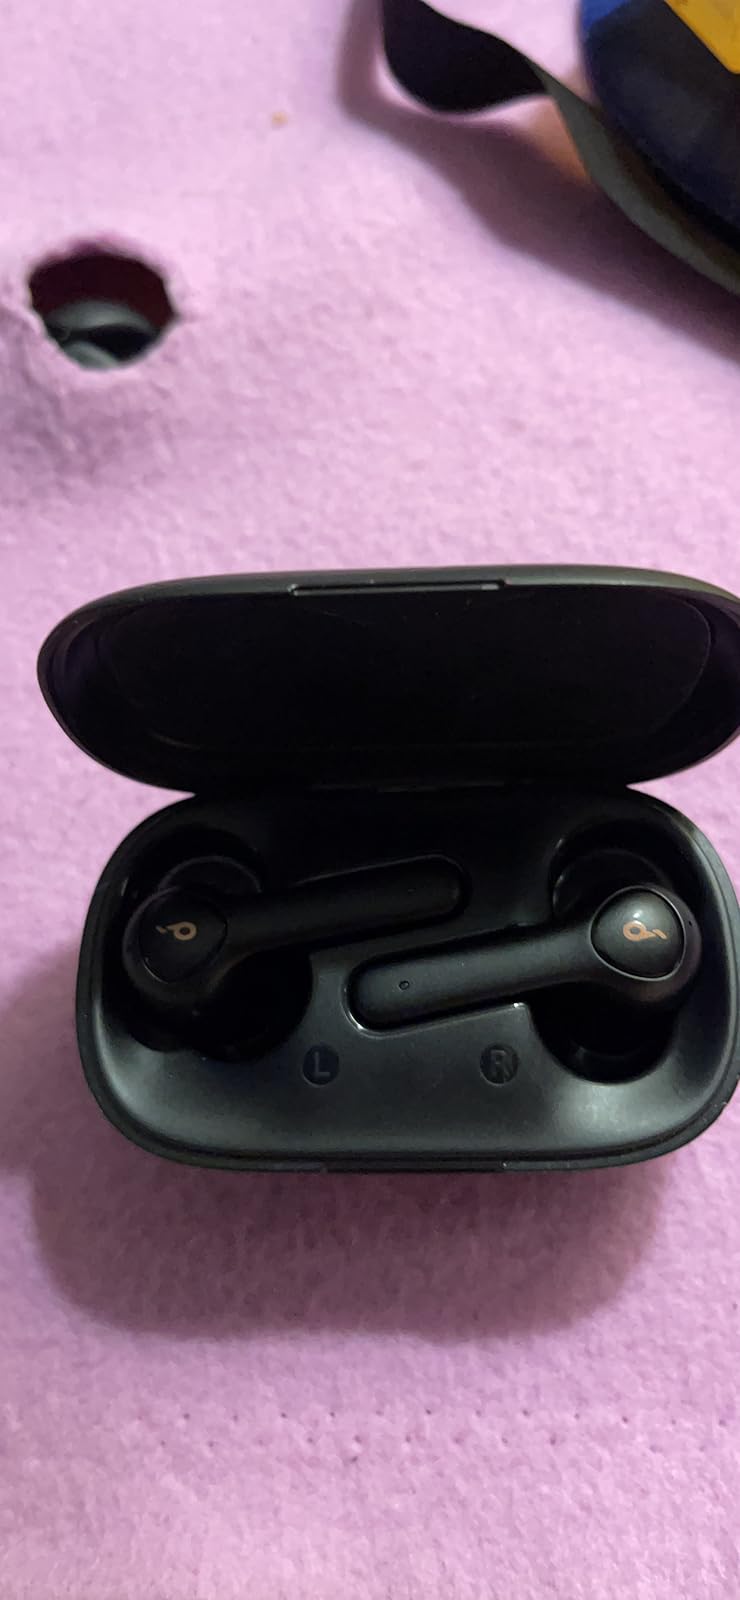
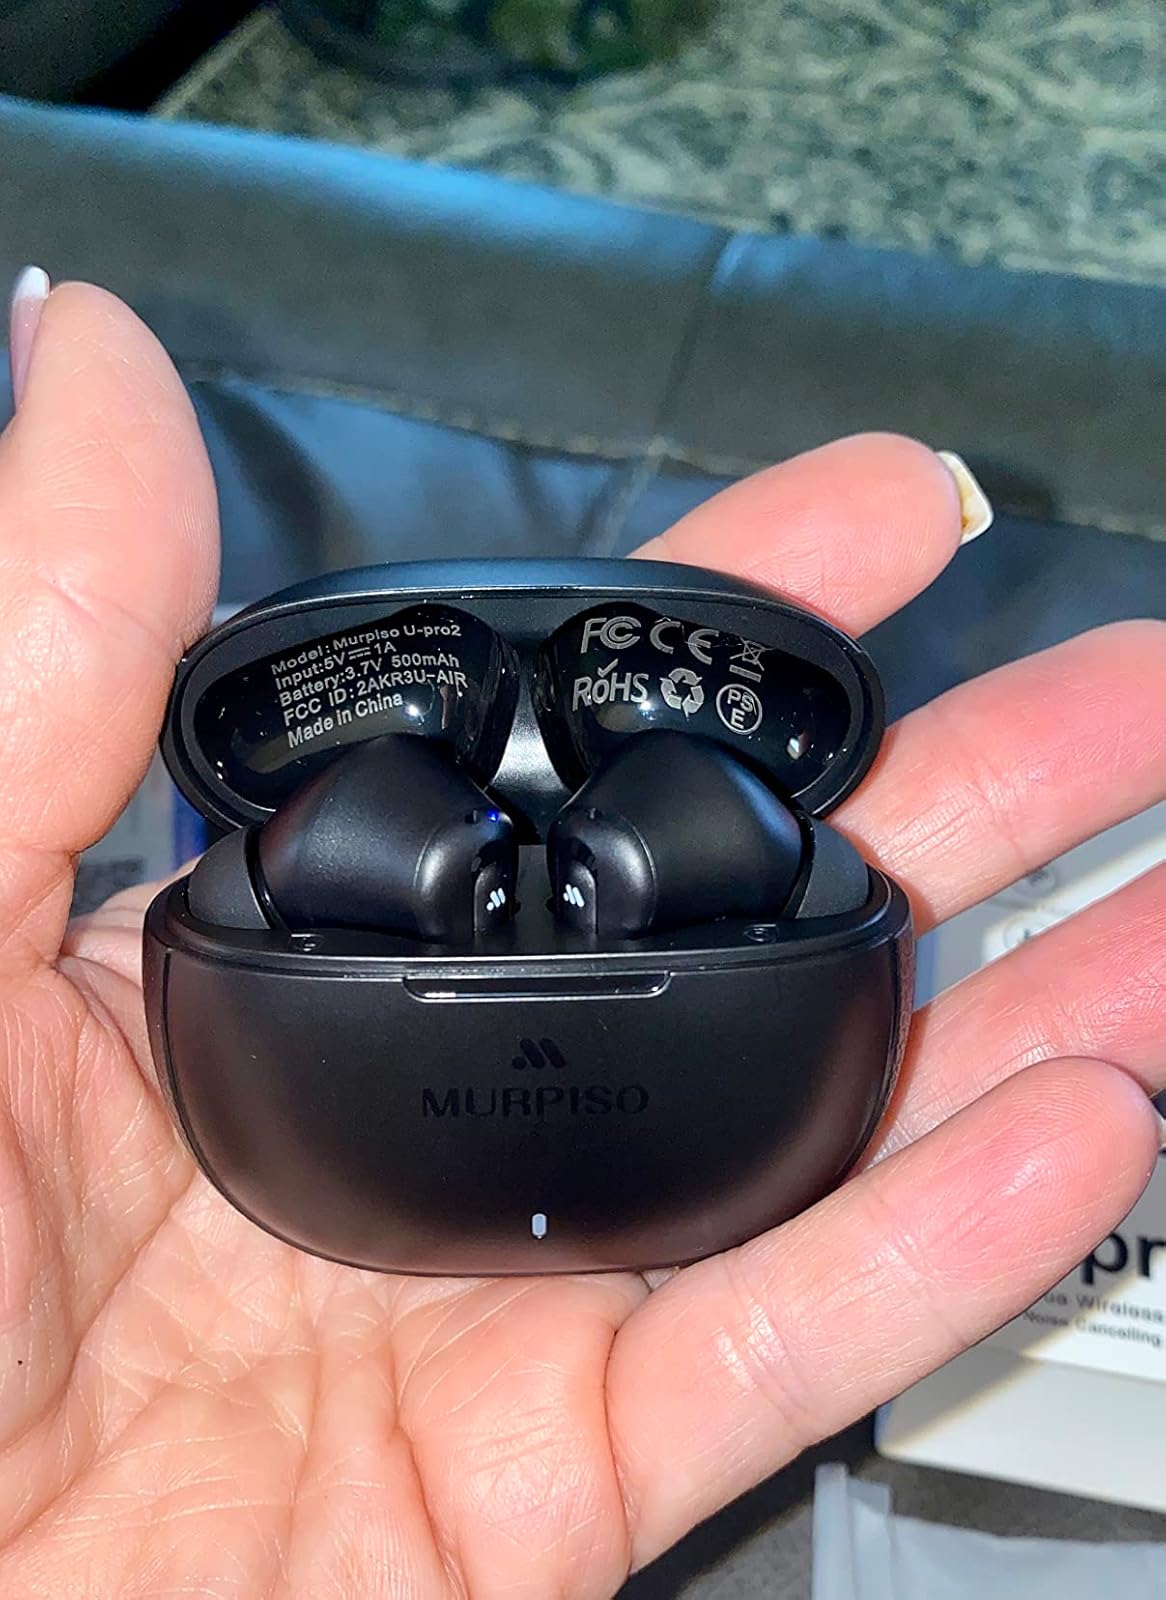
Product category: earbuds
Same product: no